Darzu ist erschienen der Sohn Gottes, BWV 40

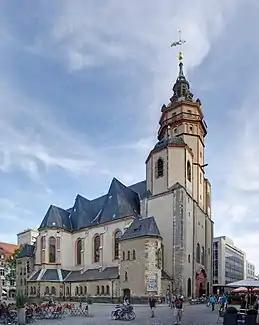
Nikolaikirche, Leipzig, 2012

No fewer than three chorale stanzas from three different hymns are part of the structure: movement 3 is stanza 3 from Kaspar Füger's "" (1592); movement 6 is stanza 2 from Paul Gerhardt's "Schwing dich auf zu deinem Gott" (1648); and the closing chorale is the fourth (final) stanza from Christian Keymann's "" (1646). This is unusual; many of Bach's cantatas include only one chorale stanza for a conclusion, and the cantata performed a day before, , an early work composed in Weimar, contained no chorale at all. During the 1723 Christmas season, Bach used the structural device of three chorale stanzas, otherwise rare in his cantatas, twice more, in , and in . He used the structuring of major works in scenes which are closed by chorale later in his Passions and in his "Christmas Oratorio". In this cantata, the first insertion is from a hymn that Bach would later use at the end of Part III of his Christmas Oratorio, sung to the earlier melody (1589) by an anonymous composer. The second insertion is not from a Christmas hymn, but its addressing the "alte Schlange" (old serpent) matches the context. It is sung to a melody possibly composed by Friedrich Funcke. The closing chorale is sung to a melody by Andreas Hammerschmidt, published in his collection (Fourth part of musical meditations) in Freiberg, Saxony (1646).